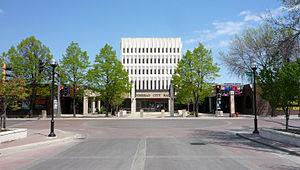
Moorhead est une ville située dans l'Ouest de l'État du Minnesota aux États-Unis, sur la rivière Rouge du Nord, en face de Fargo. Elle est le siège du comté de Clay.